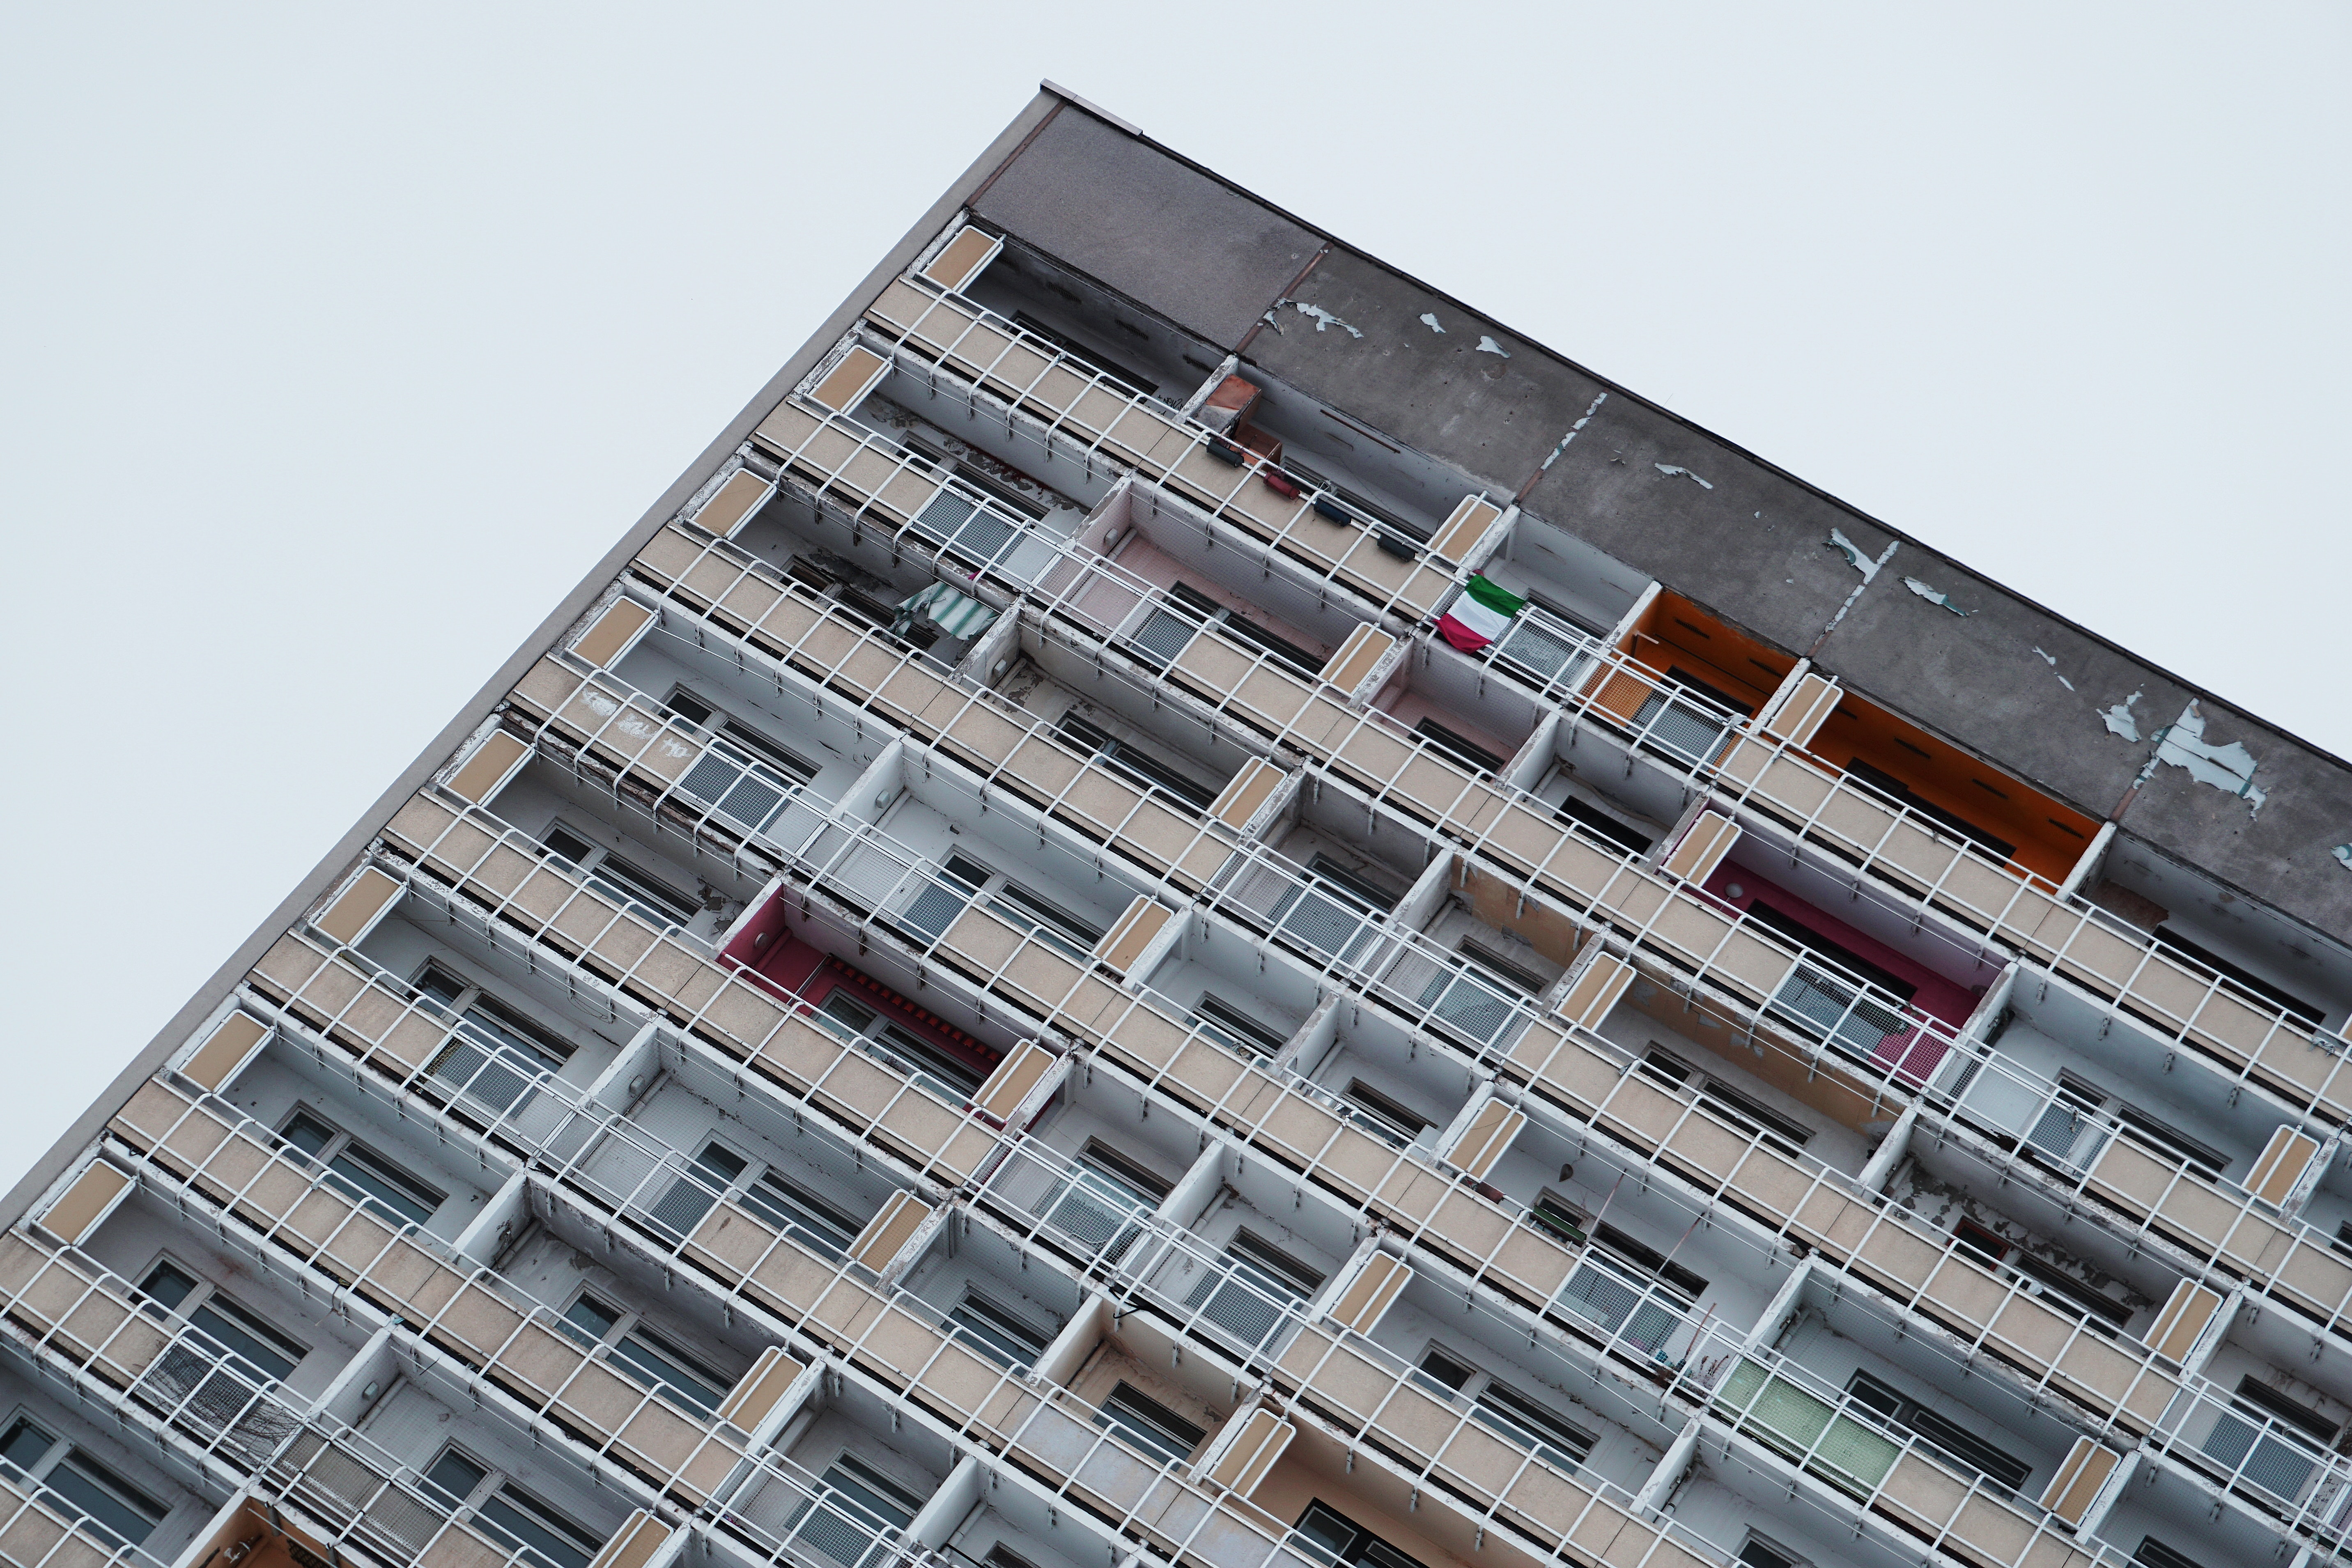
architecture, window, building, skyscraper, downtown, facade, apartment, tower block, metropolis, condominium, neighbourhood, residential area, social housing